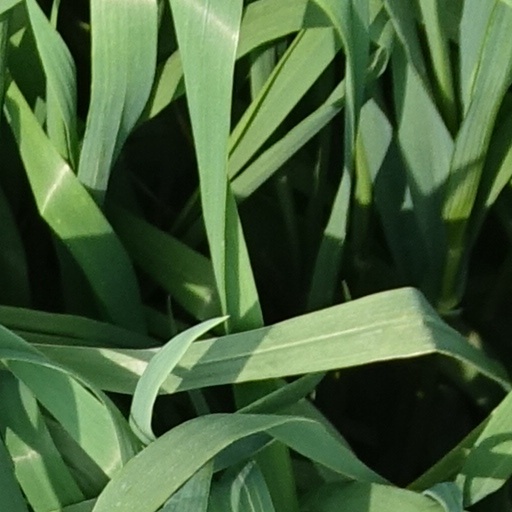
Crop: wheat